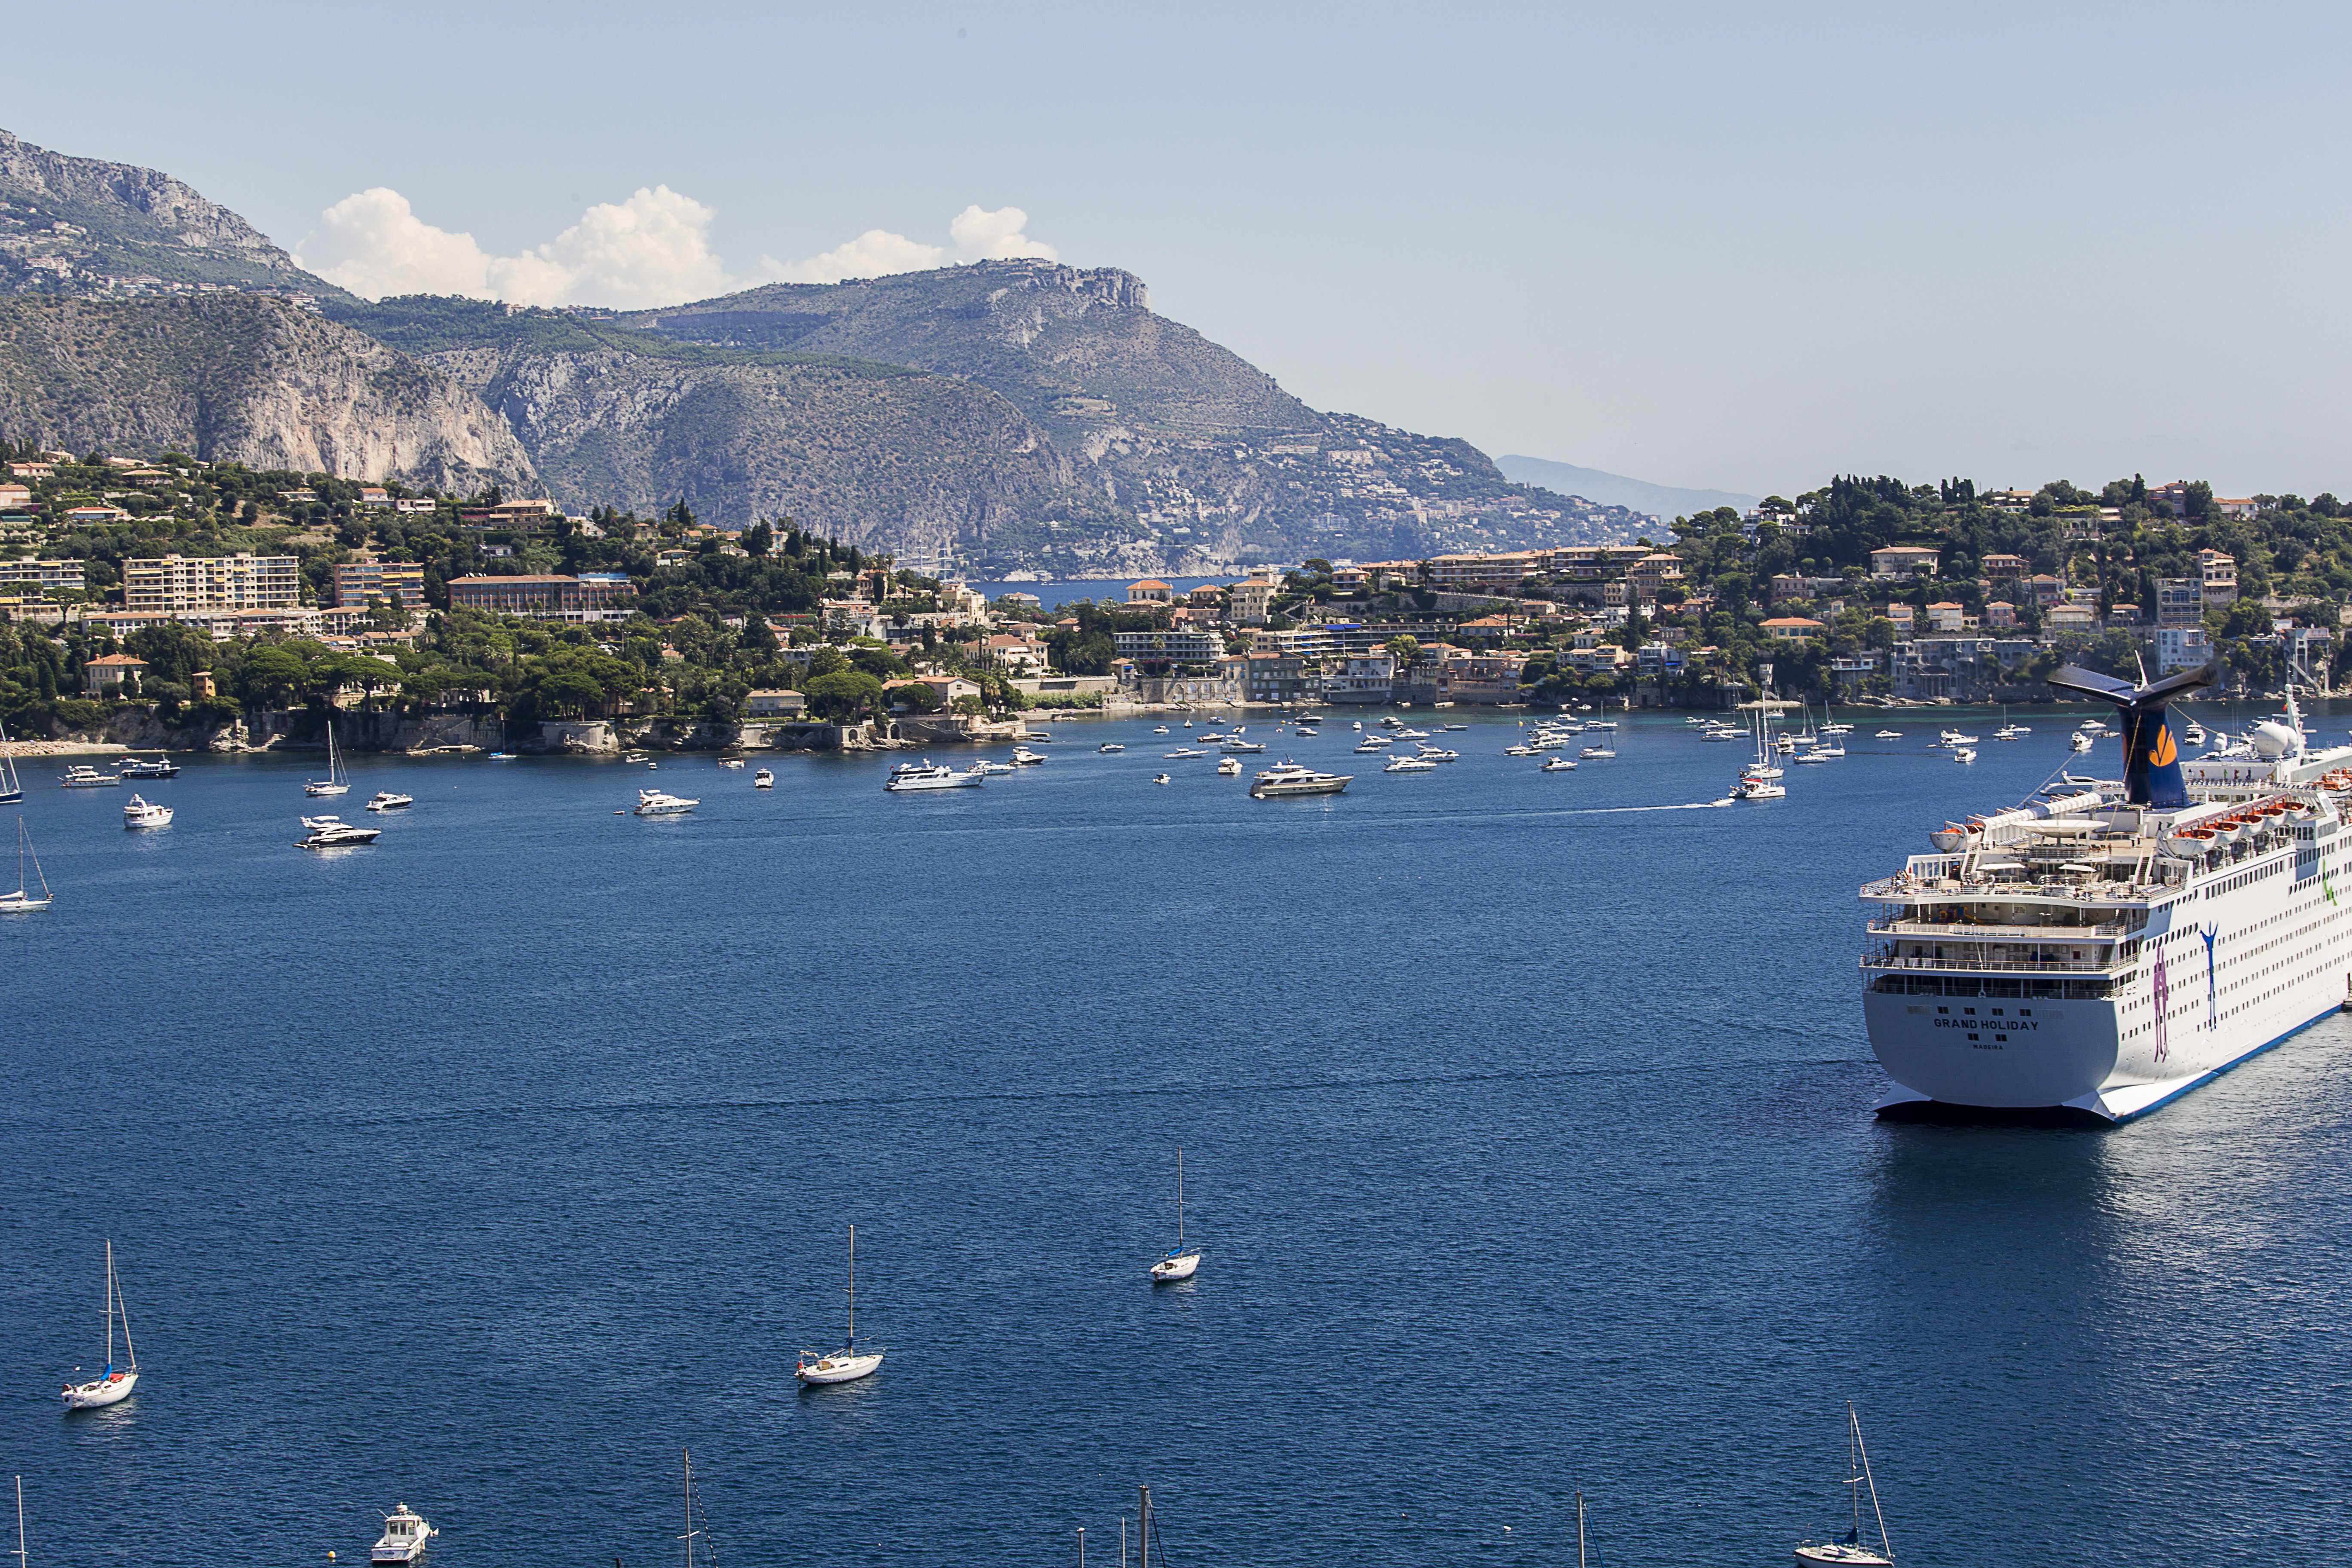
sea, coast, water, dock, boat, ship, summer, vacation, vehicle, bay, harbor, blue, marina, port, body of water, ferry, watercraft, cruise ship, passenger ship, c te d azur, villefranche sur mer